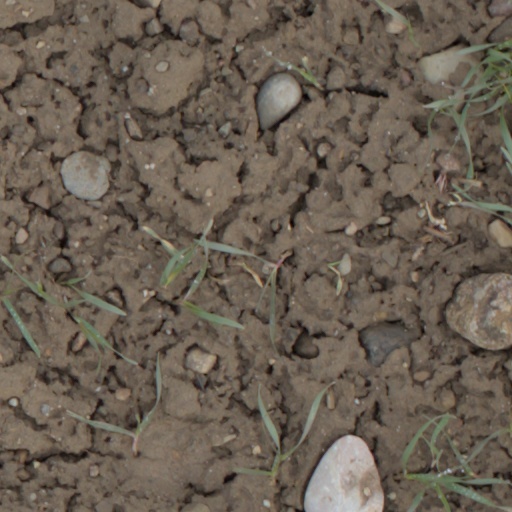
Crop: wheat